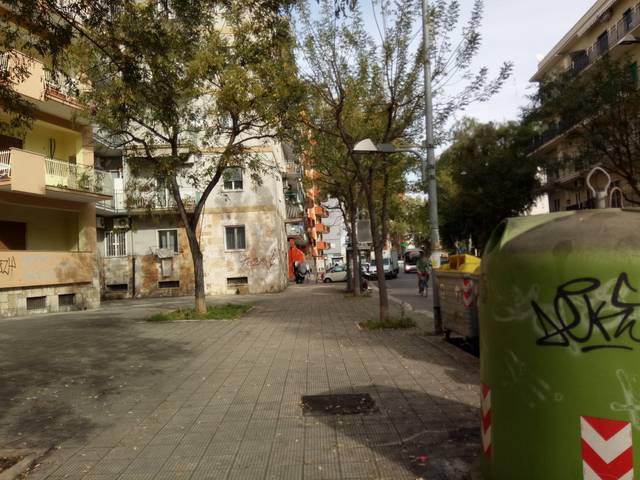
Region: Italy
Coordinates: 41.109, 16.86